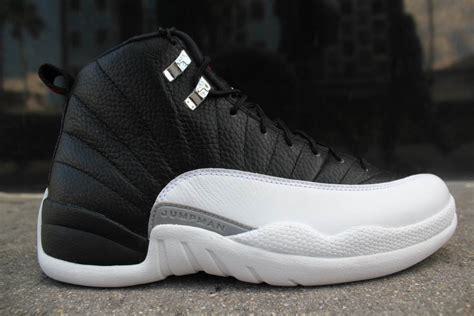
Brand: Jordan
Model: 12 Retro